Angelo State University

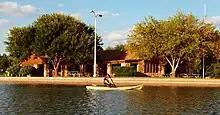
The ASU Lake House at Lake Nasworthy

The off-campus Angelo State Lake House at nearby Lake Nasworthy offers many recreational opportunities for students. The Lake House provides lake and beach access, a basketball court, playground, and sand volleyball courts, as well as canoes and kayaks for free student use. It also provides meeting and recreational rooms and cooking facilities for students, faculty, and student organizations.